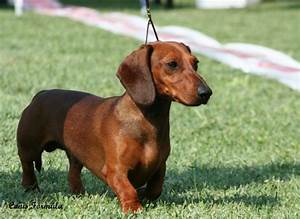
Label: dog